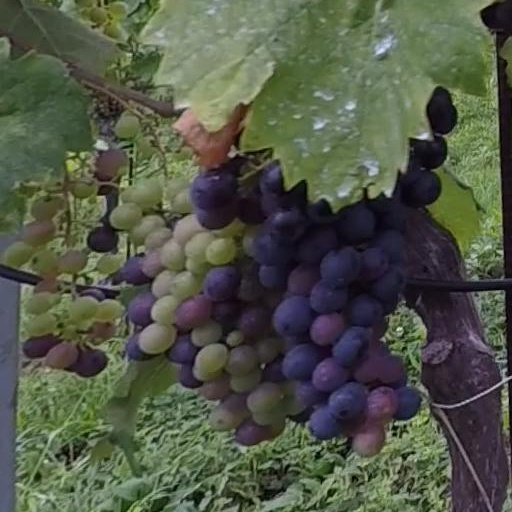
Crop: grape